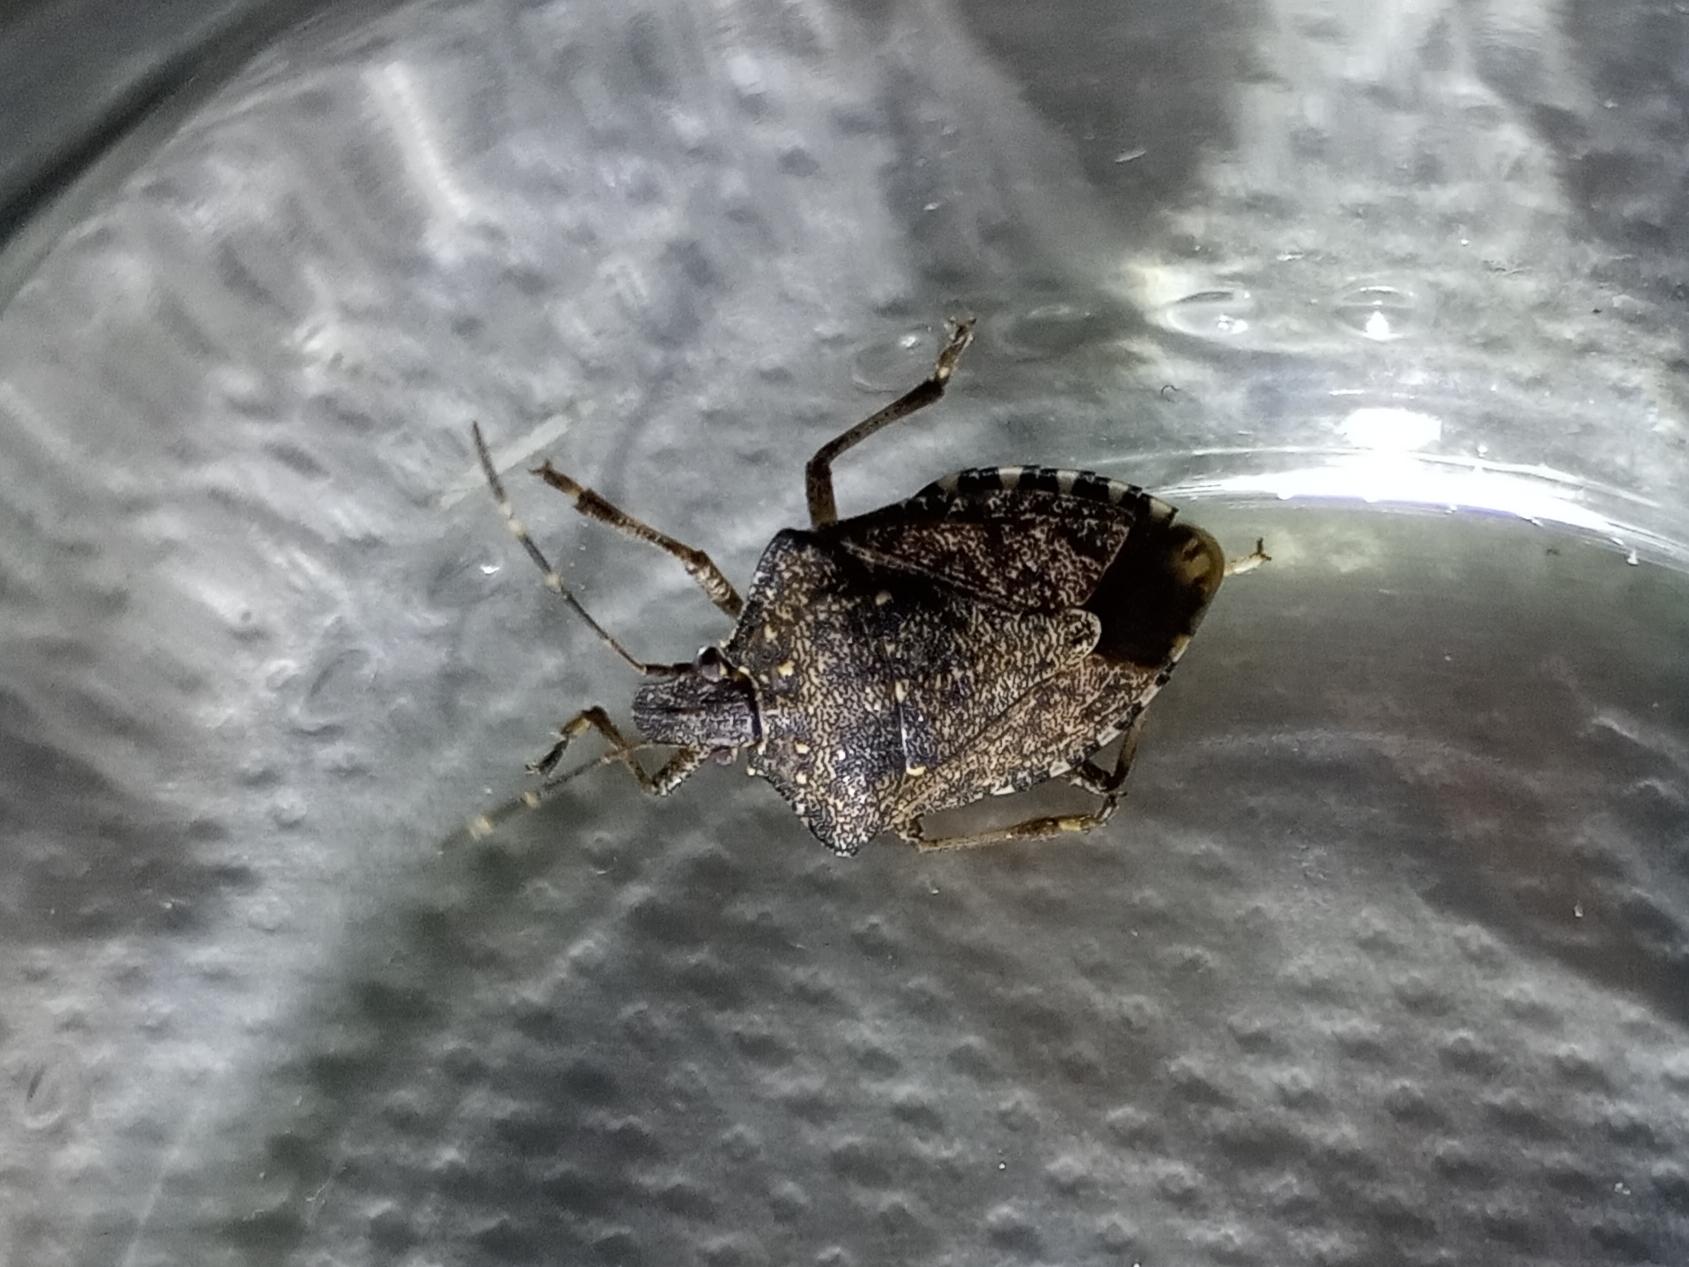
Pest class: stink_bug